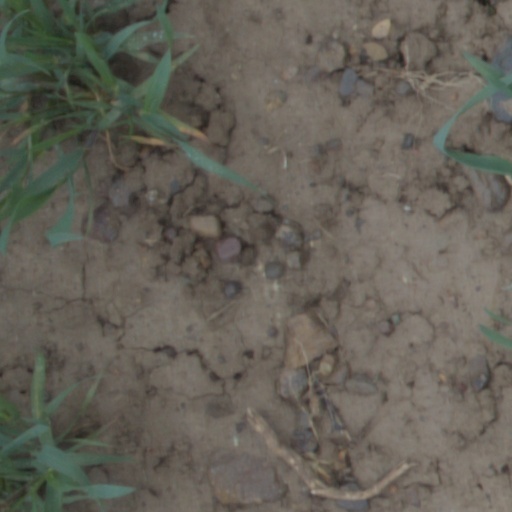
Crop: wheat